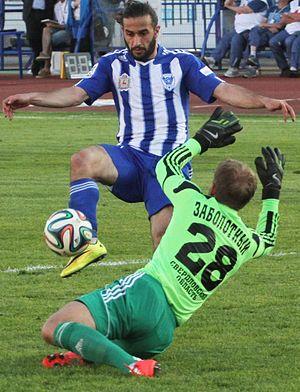
Artur Sarkisov, est un footballeur international arménien, né le 19 janvier 1987 à Grozny. Il évolue au poste d'attaquant.